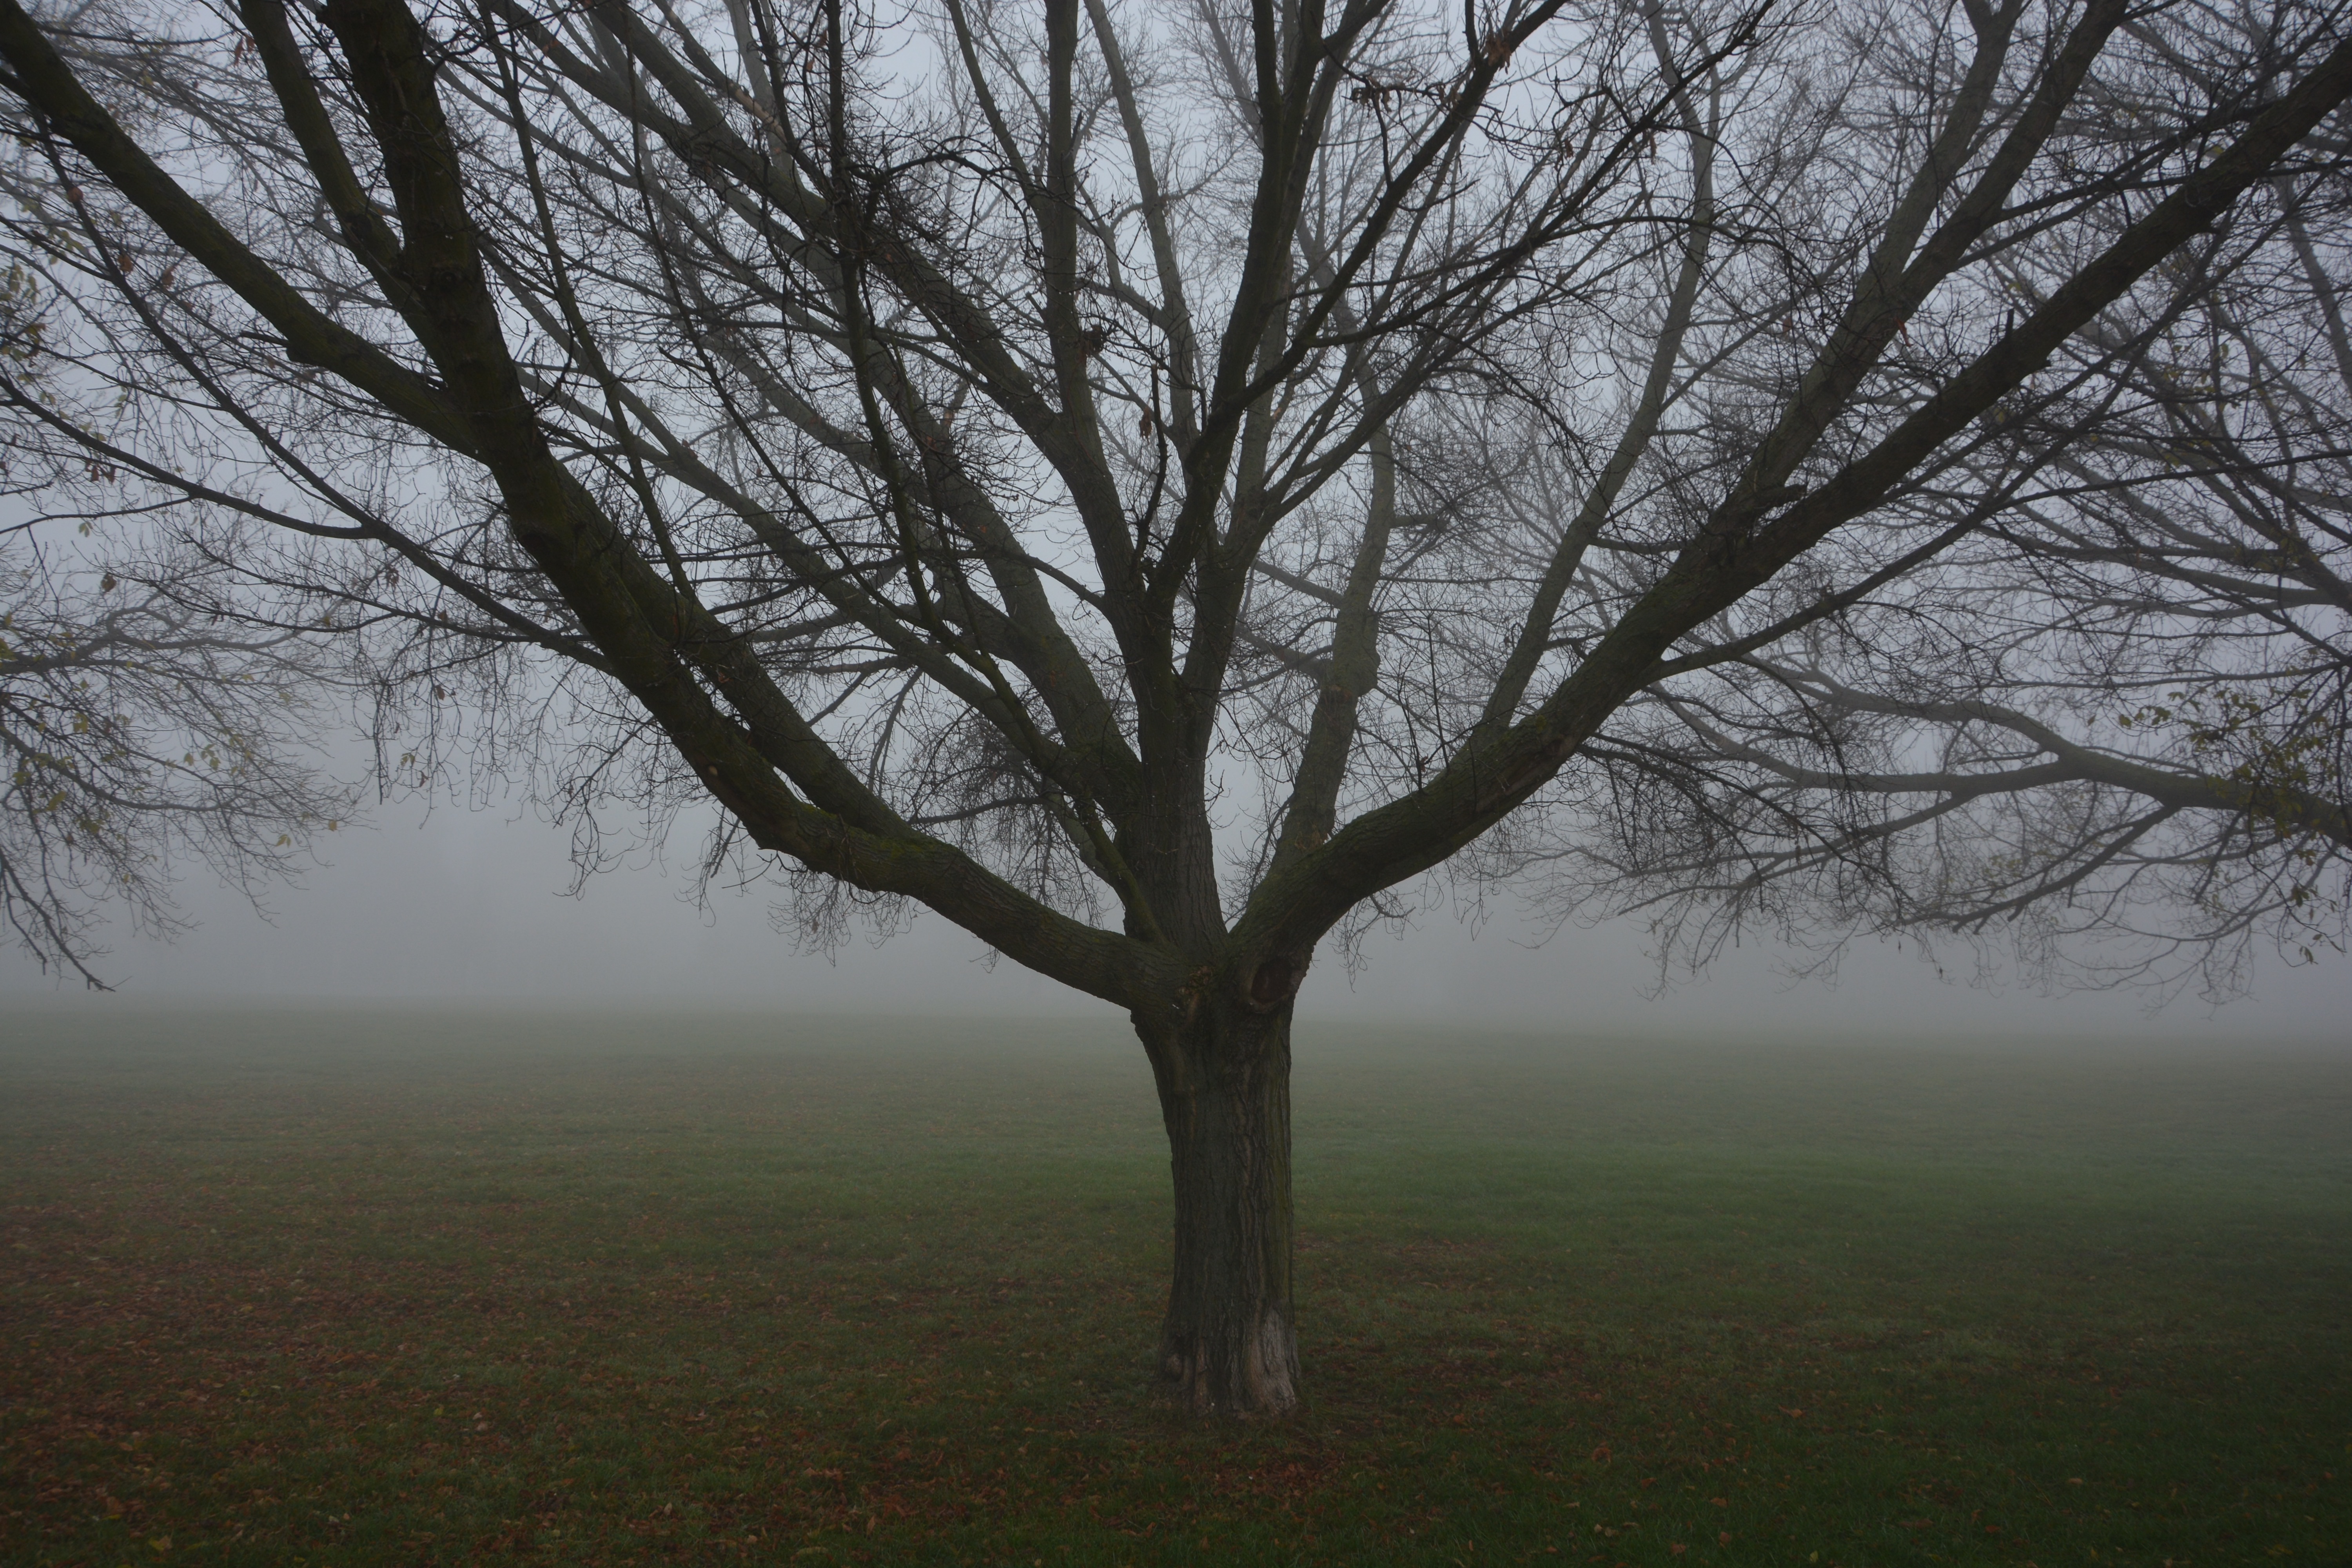
tree, nature, forest, branch, snow, winter, plant, fog, mist, sunlight, morning, leaf, dawn, weather, haze, season, woodland, freezing, atmospheric phenomenon, woody plant